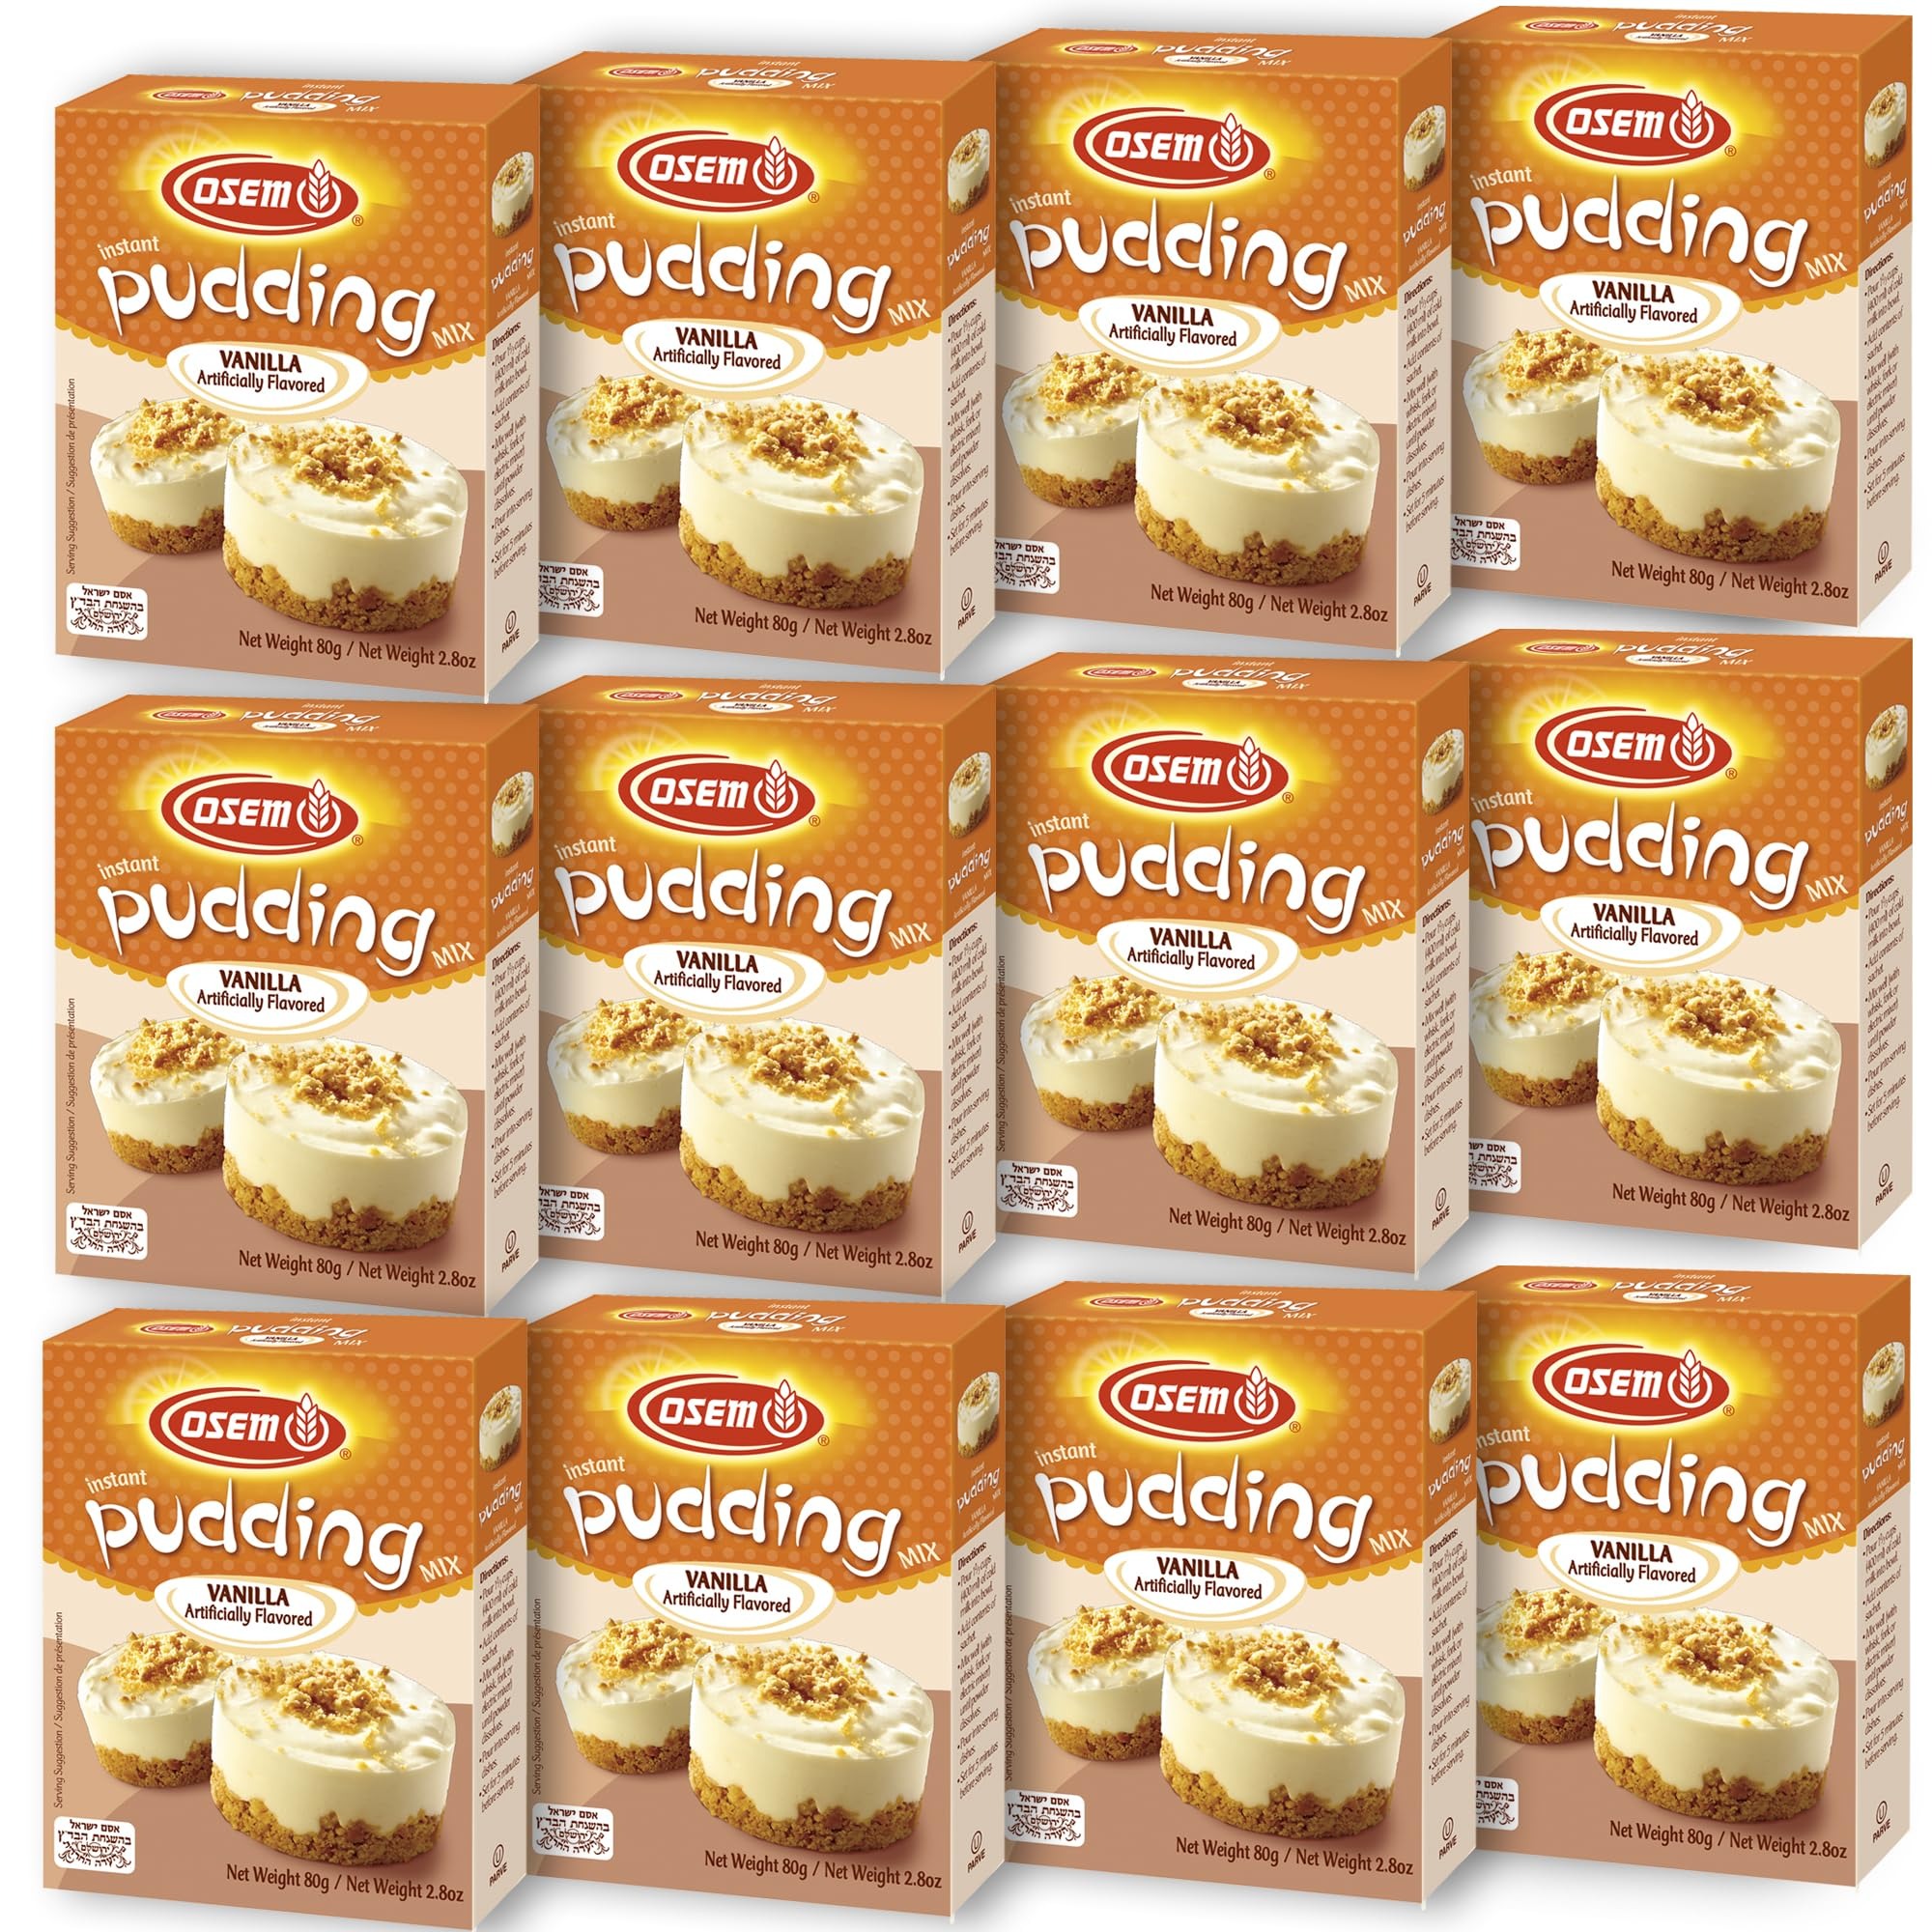
Item Name: Osem Israeli Vanilla Instant Pudding Mix, 2.8-ounces (Pack of 12)
Bullet Point 1: Refreshing creamy vanilla dessert
Bullet Point 2: Tasty treat when chilled
Bullet Point 3: Delicious when used as creams, frostings, or cake fillings
Bullet Point 4: All natural, no food coloring, no preservatives
Bullet Point 5: Kosher parve
Value: 33.6
Unit: Ounce

Price: 1.48